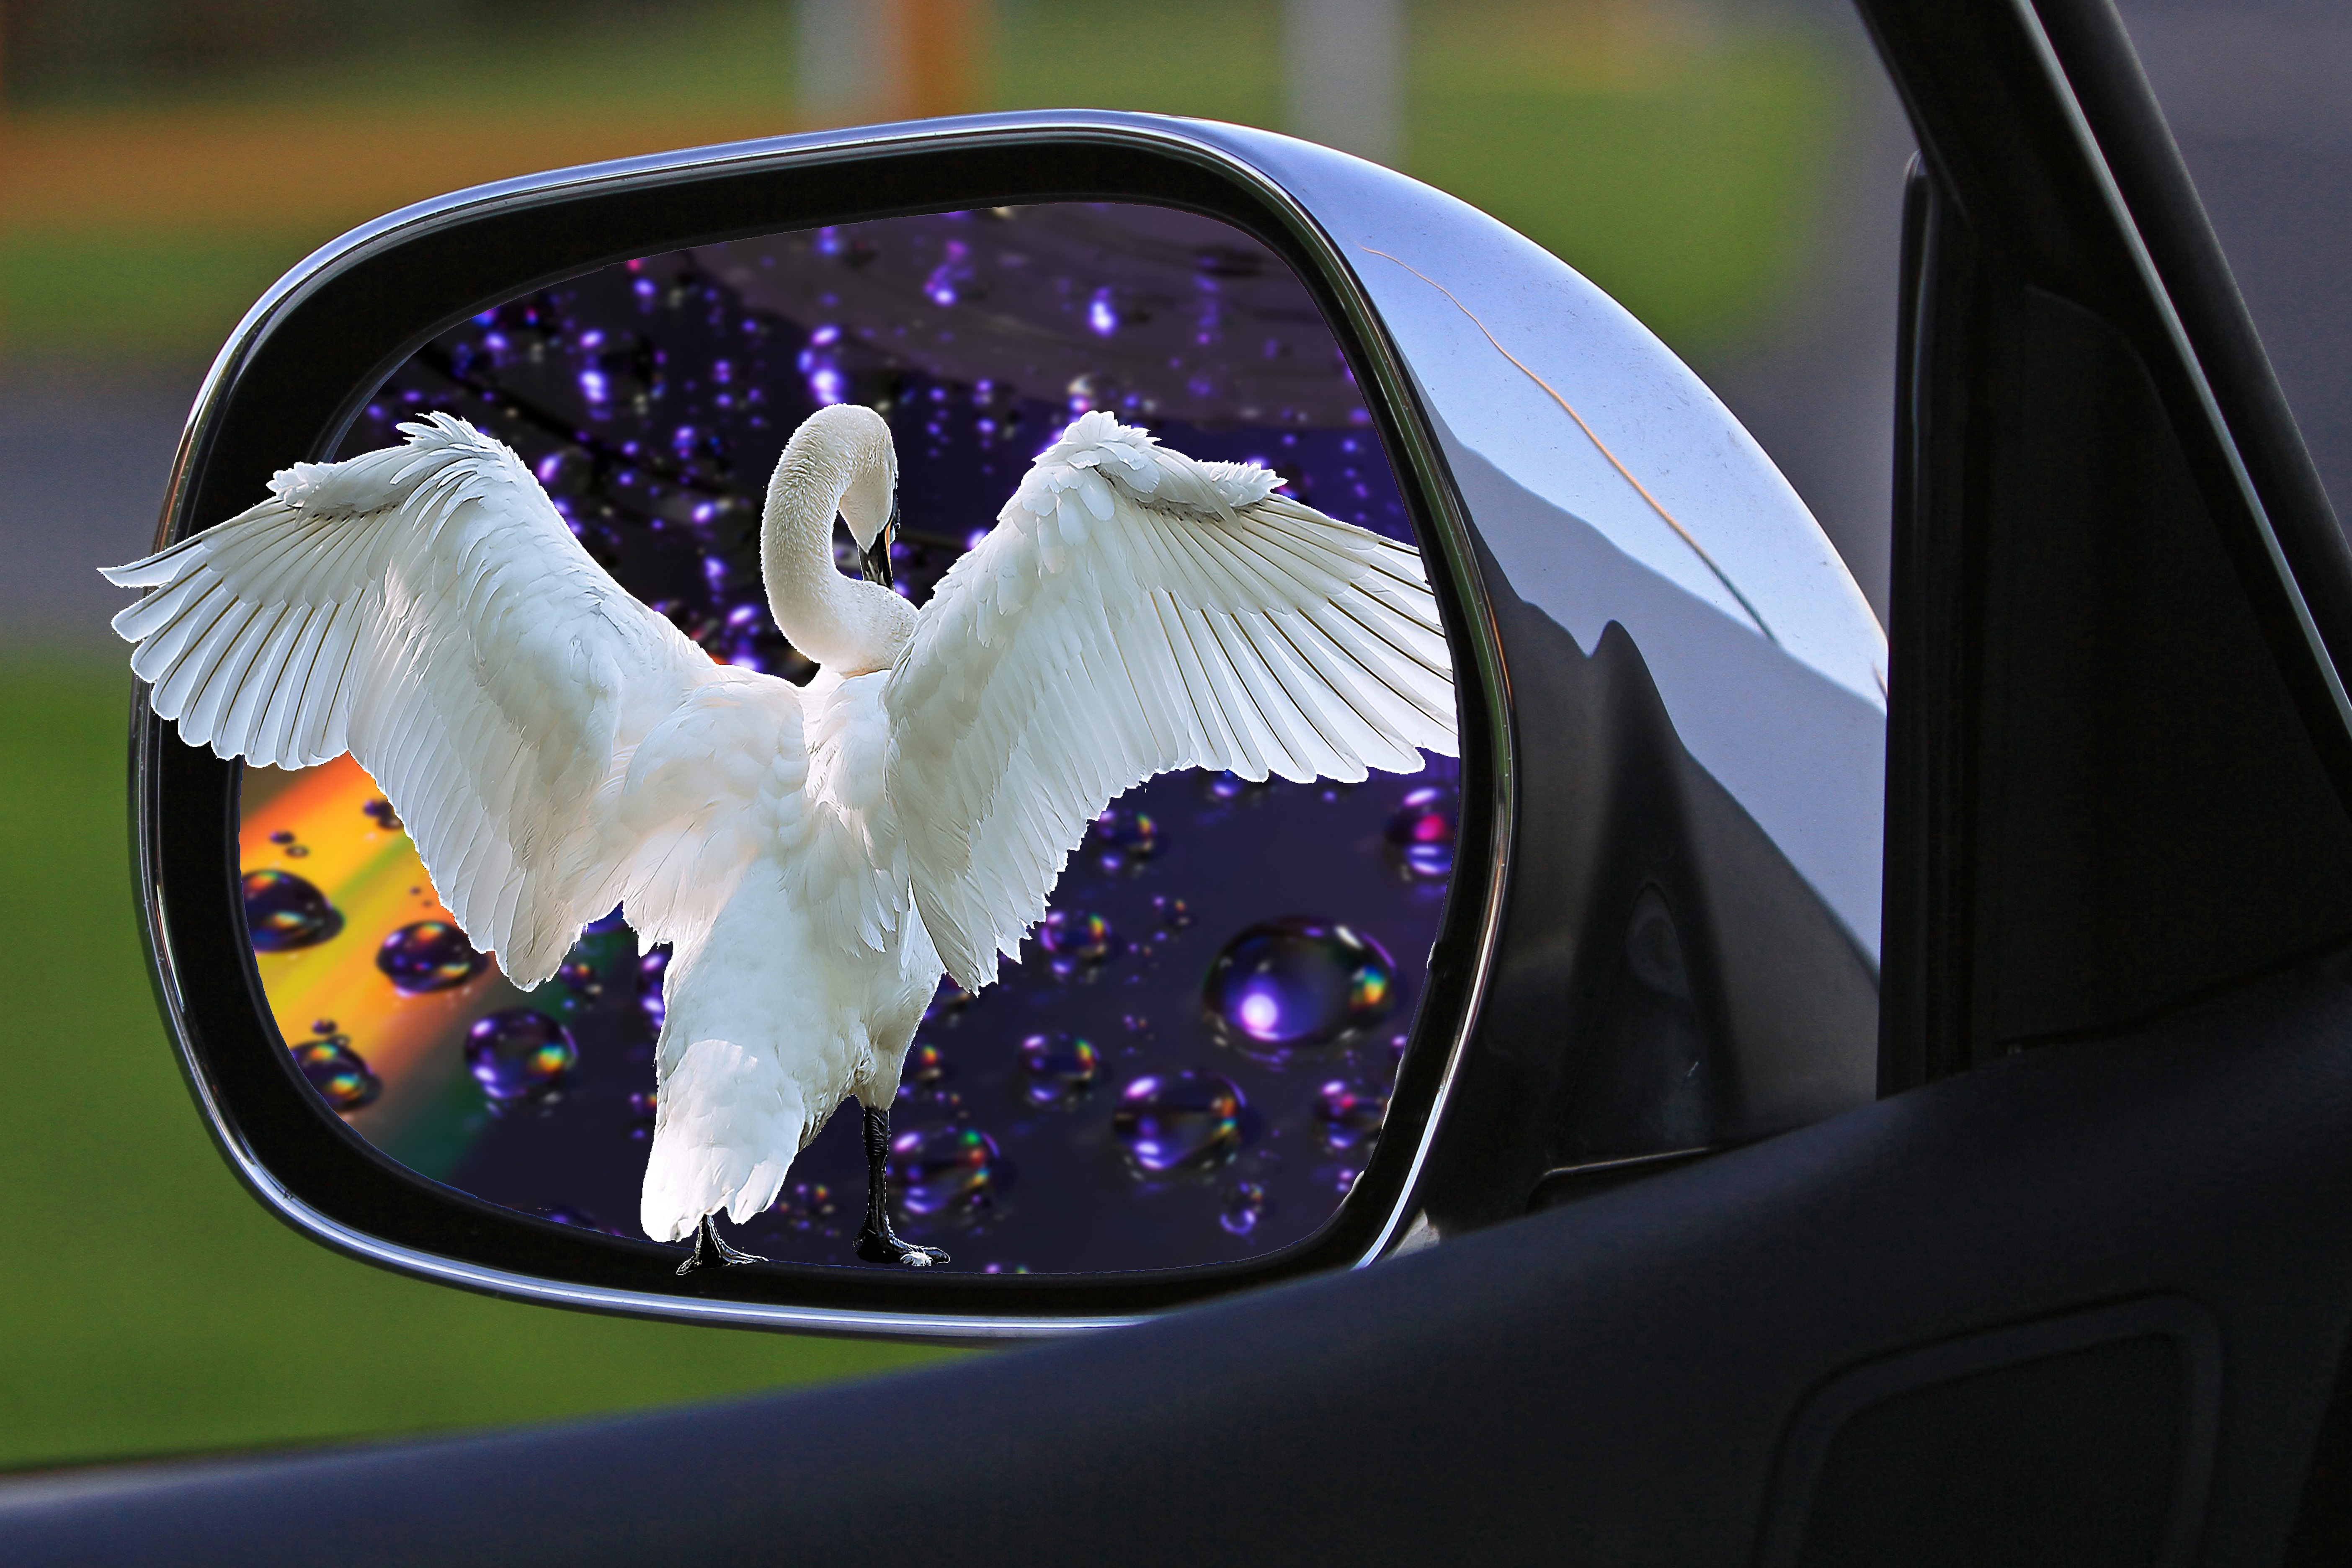
car, wheel, window, glass, driving, decoration, reflection, vehicle, windshield, steering wheel, car mirror, illustration, assembly, mirror, wallpaper, gloss, graphics, abstraction, the background, mirror image, two worlds, side mirror, penetration, virtuoso technique and great, hint, automotive exterior, automotive design